Guadalupe County Courthouse in Santa Rosa

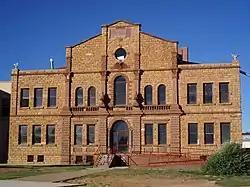
Courthouse in 2008

The Guadalupe County Courthouse in Santa Rosa, in Santa Rosa, New Mexico, is a former courthouse of Guadalupe County which was built in Richardsonian Romanesque style. It was built in 1909 and was listed on the National Register of Historic Places in 1987.